Krissy Badé

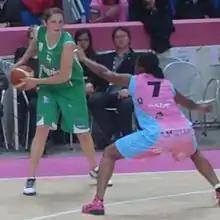
Badé (right)

Krissy Badé (born 31 July 1980 in Paris, France) is a basketball coach and a former French basketball player. Bade had 59 selections on the French national women's basketball team from 2002 to 2007.